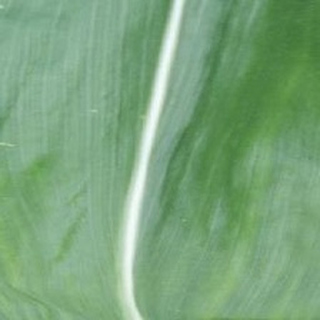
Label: healthy_corn